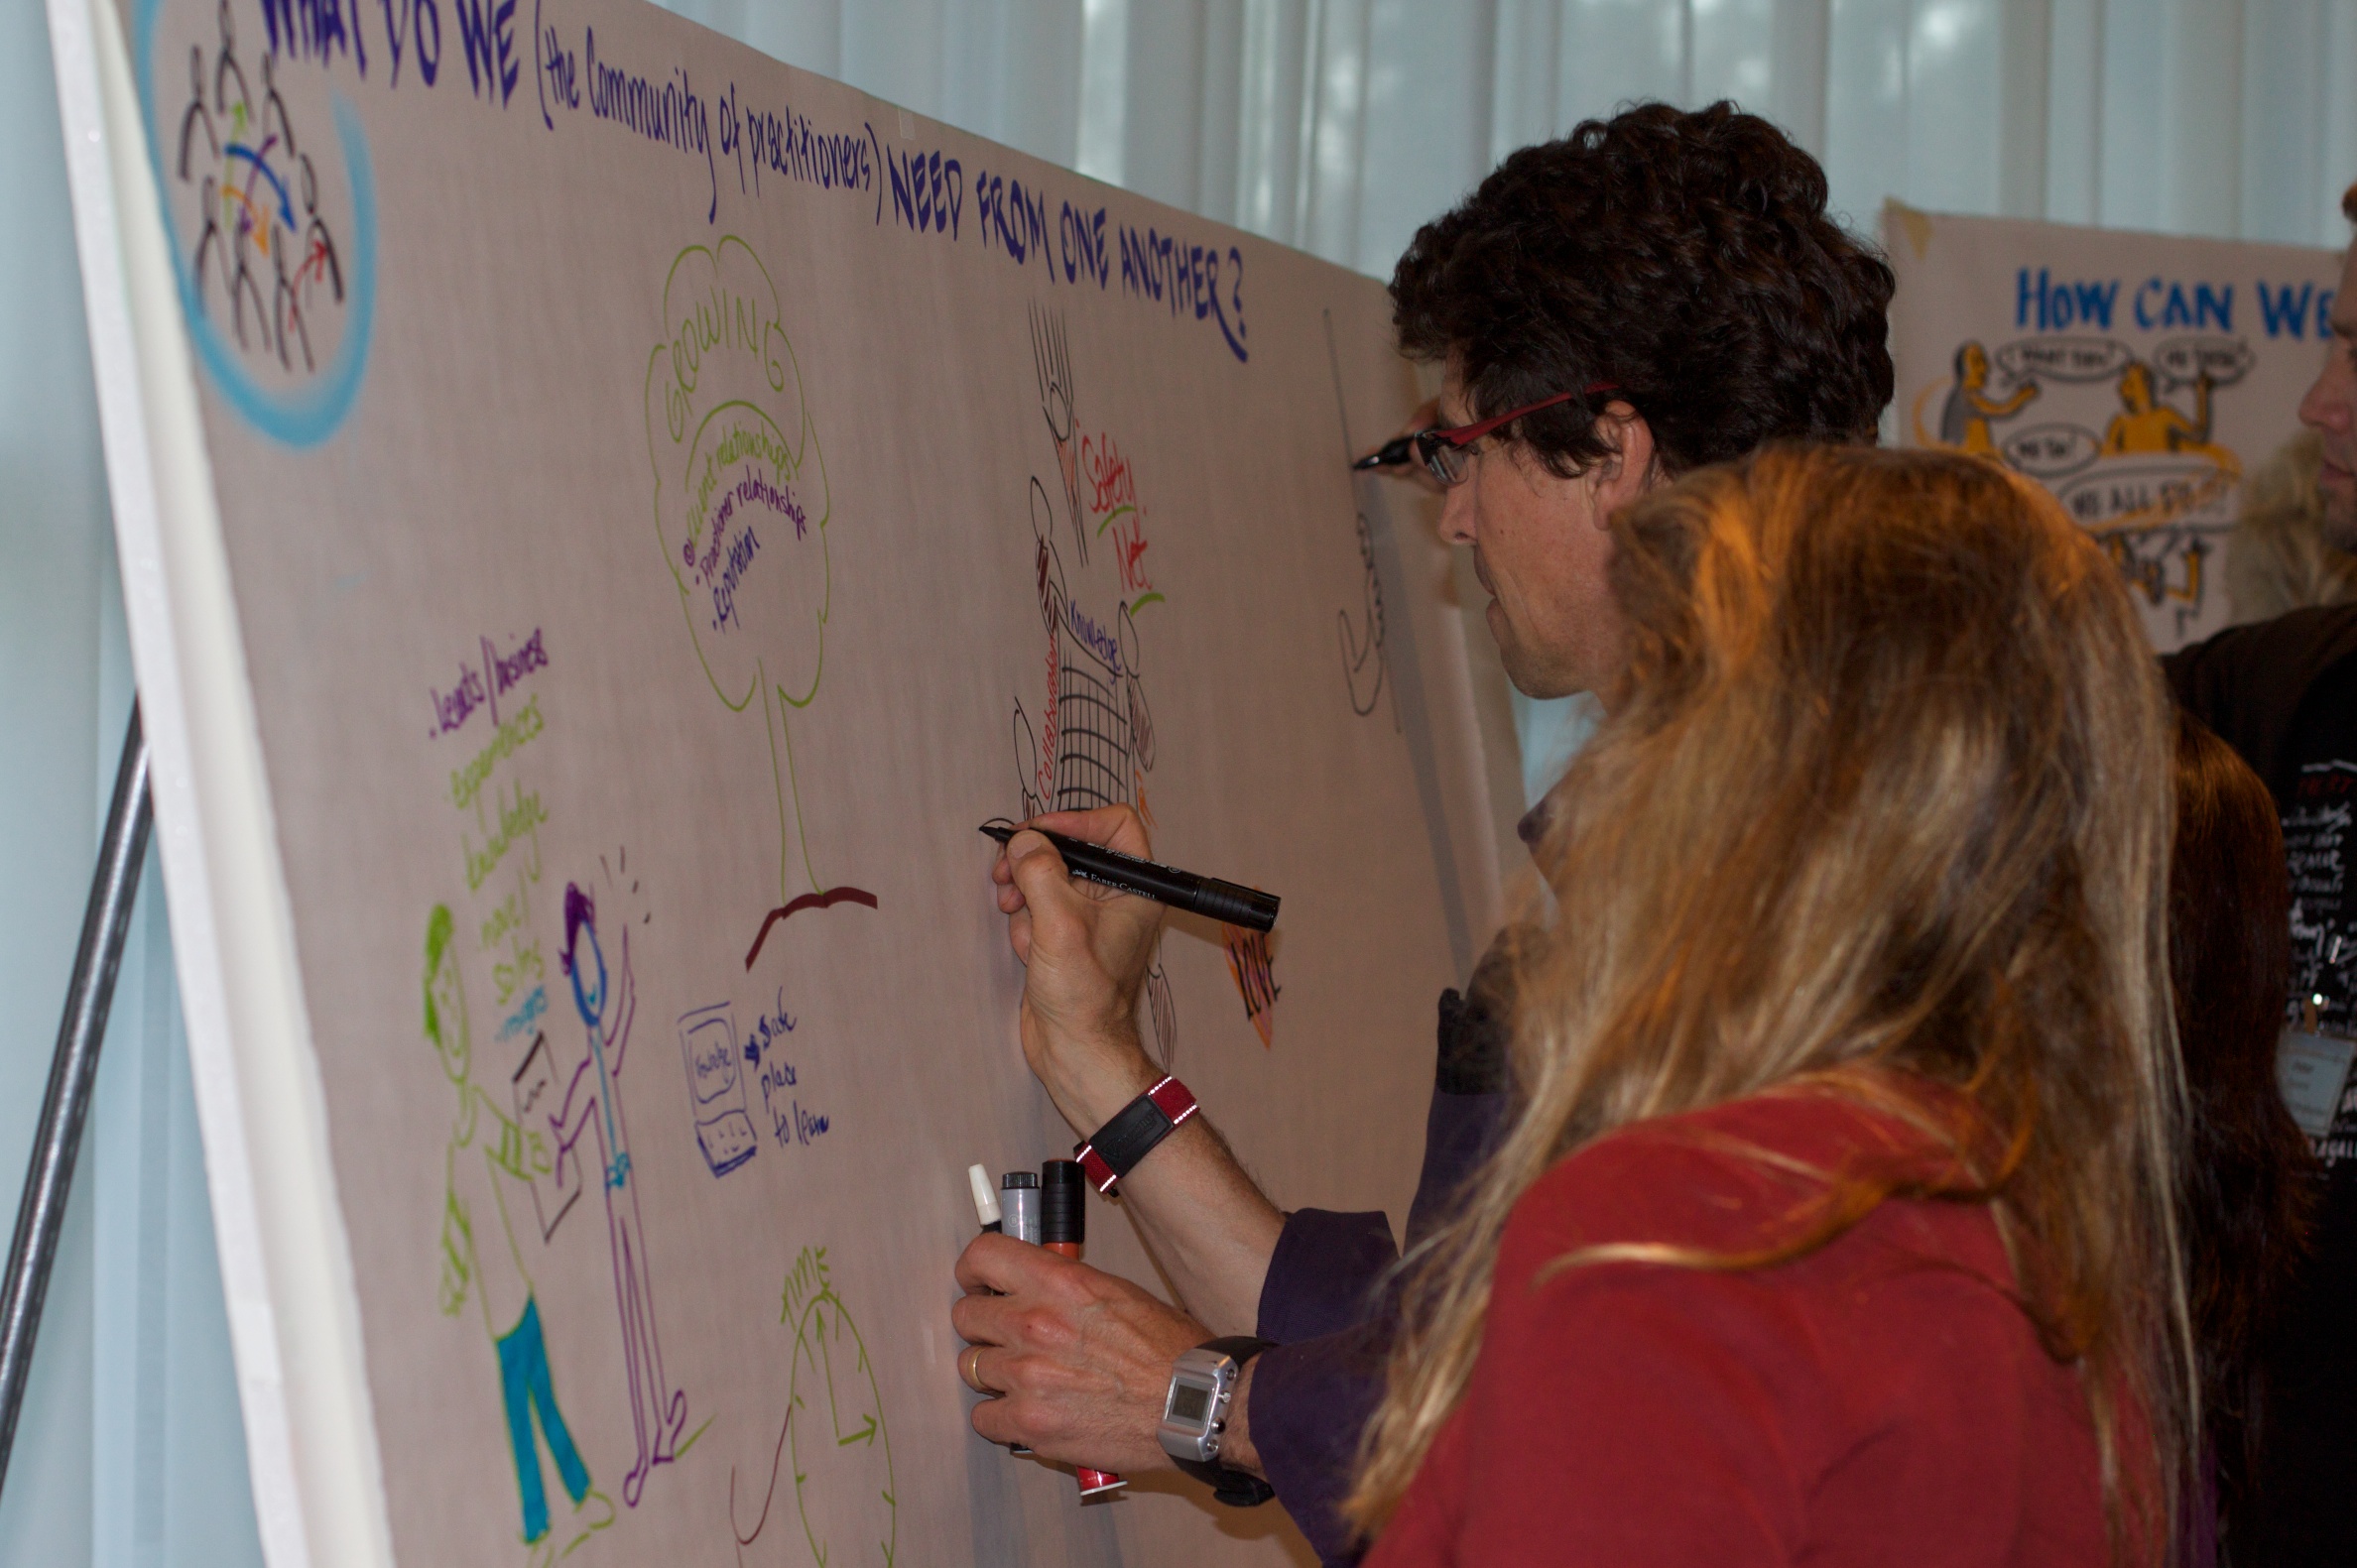
youth, art, ifvp2010